Qiniq (company)

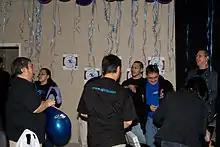
Qiniq employees from throughout Nunavut

Qiniq Inc., from the Inuktitut root word for "to search", is a Canadian company, which uses satellite and wireless communications technology to provide broadband Internet service to remote communities in the Canadian territory of Nunavut. The Qiniq network serves all 25 municipalities in Nunavut with satellite and wireless broadband internet services.